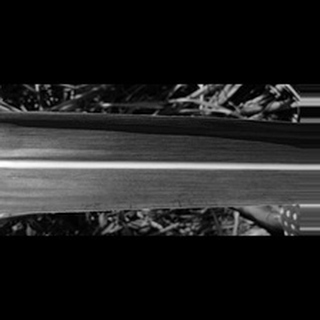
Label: healthy_sugarcane